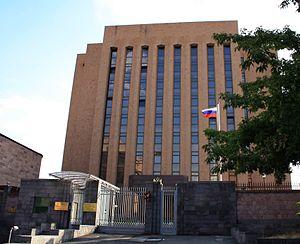
Les représentations diplomatiques de la Russie sont l'ensemble des ambassades et consulats russes établis à l'extérieur du territoire de la Fédération, dépendant du Ministère des Affaires étrangères. La Russie dispose d'un des réseaux d'ambassade parmi les plus étendus au monde, couvrant la quasi-totalité des États reconnus.